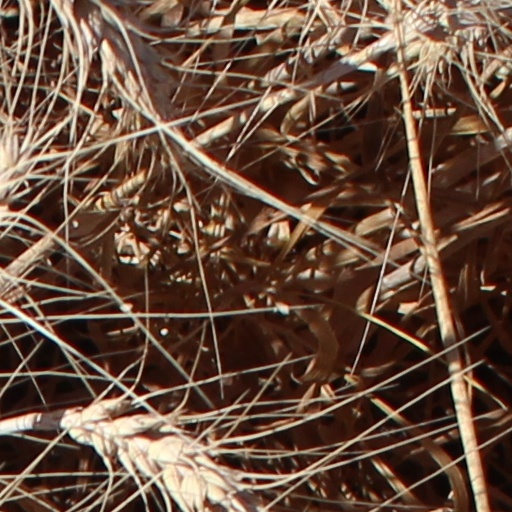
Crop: wheat